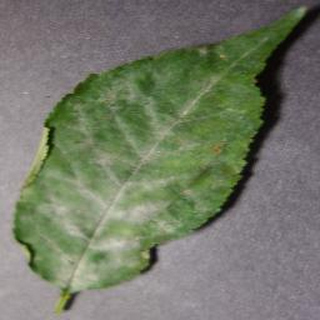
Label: cherry_powdery_mildew